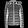
Label: Coat